Jan Stolker

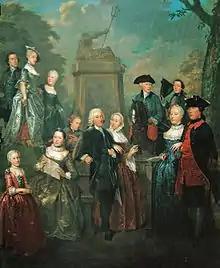
Family Bisdom by Jan Stolker

Jan Stolker (1 July 1724 – 10 June 1785) was a Dutch printmaker, painter, painting dealer, and art collector.